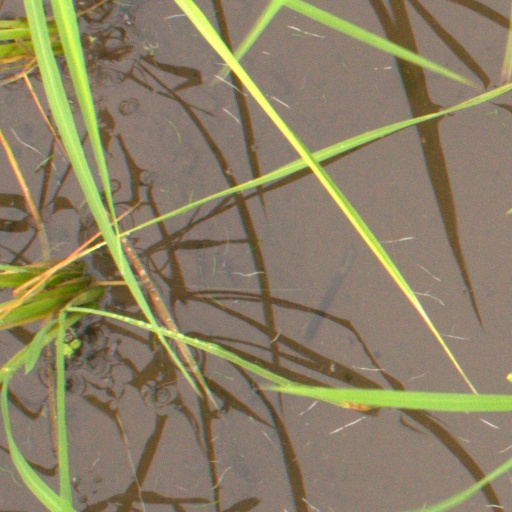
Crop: rice